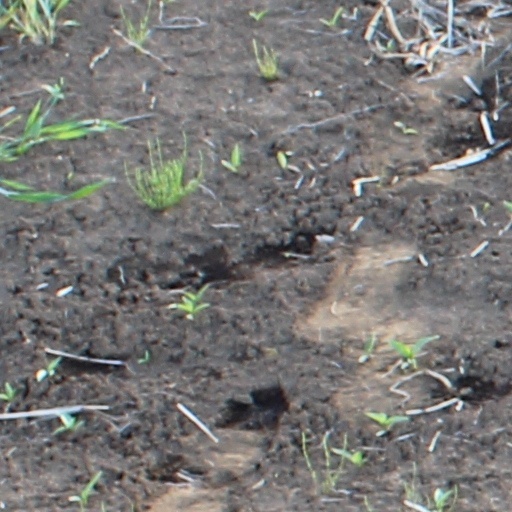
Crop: wheat